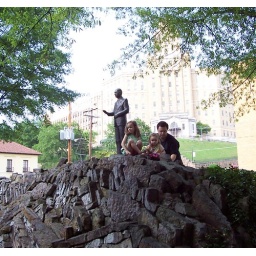
Maya, Emmie, and Victor on top of the rock wall above the fountain.